Answer in natural language. Considering the relative positions, where is brown square dining table with respect to dresser aspelund? Choose between the following options: right or left
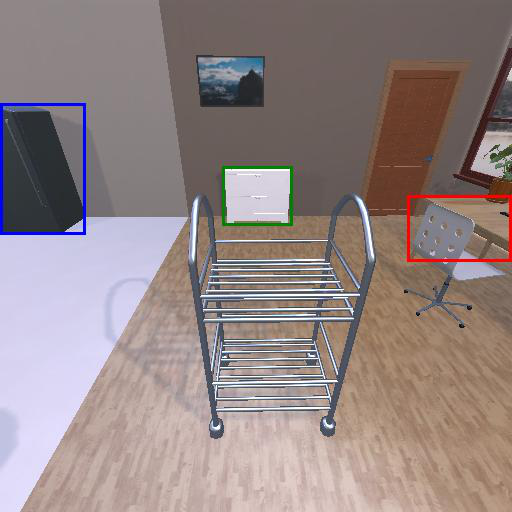
<answer>right</answer>